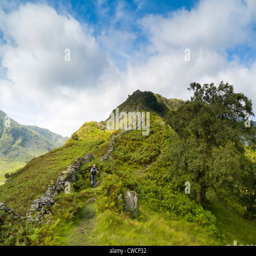
woman hiking up a steep hill and trail at the start